Unknown Pleasures (film)

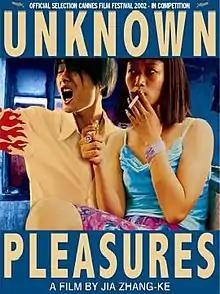

Unknown Pleasures is a 2002 Chinese film directed by Jia Zhangke, starring Wu Qiong, Zhao Weiwei and Zhao Tao as three disaffected youths living in Datong in 2001, part of the new "Birth Control" generation. Fed on a steady diet of popular culture, both Western and Chinese, the characters of "Unknown Pleasures" represent a new breed in the People's Republic of China, one detached from reality through the screen of media and the internet.